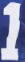
Number: 1